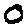
Label: 0